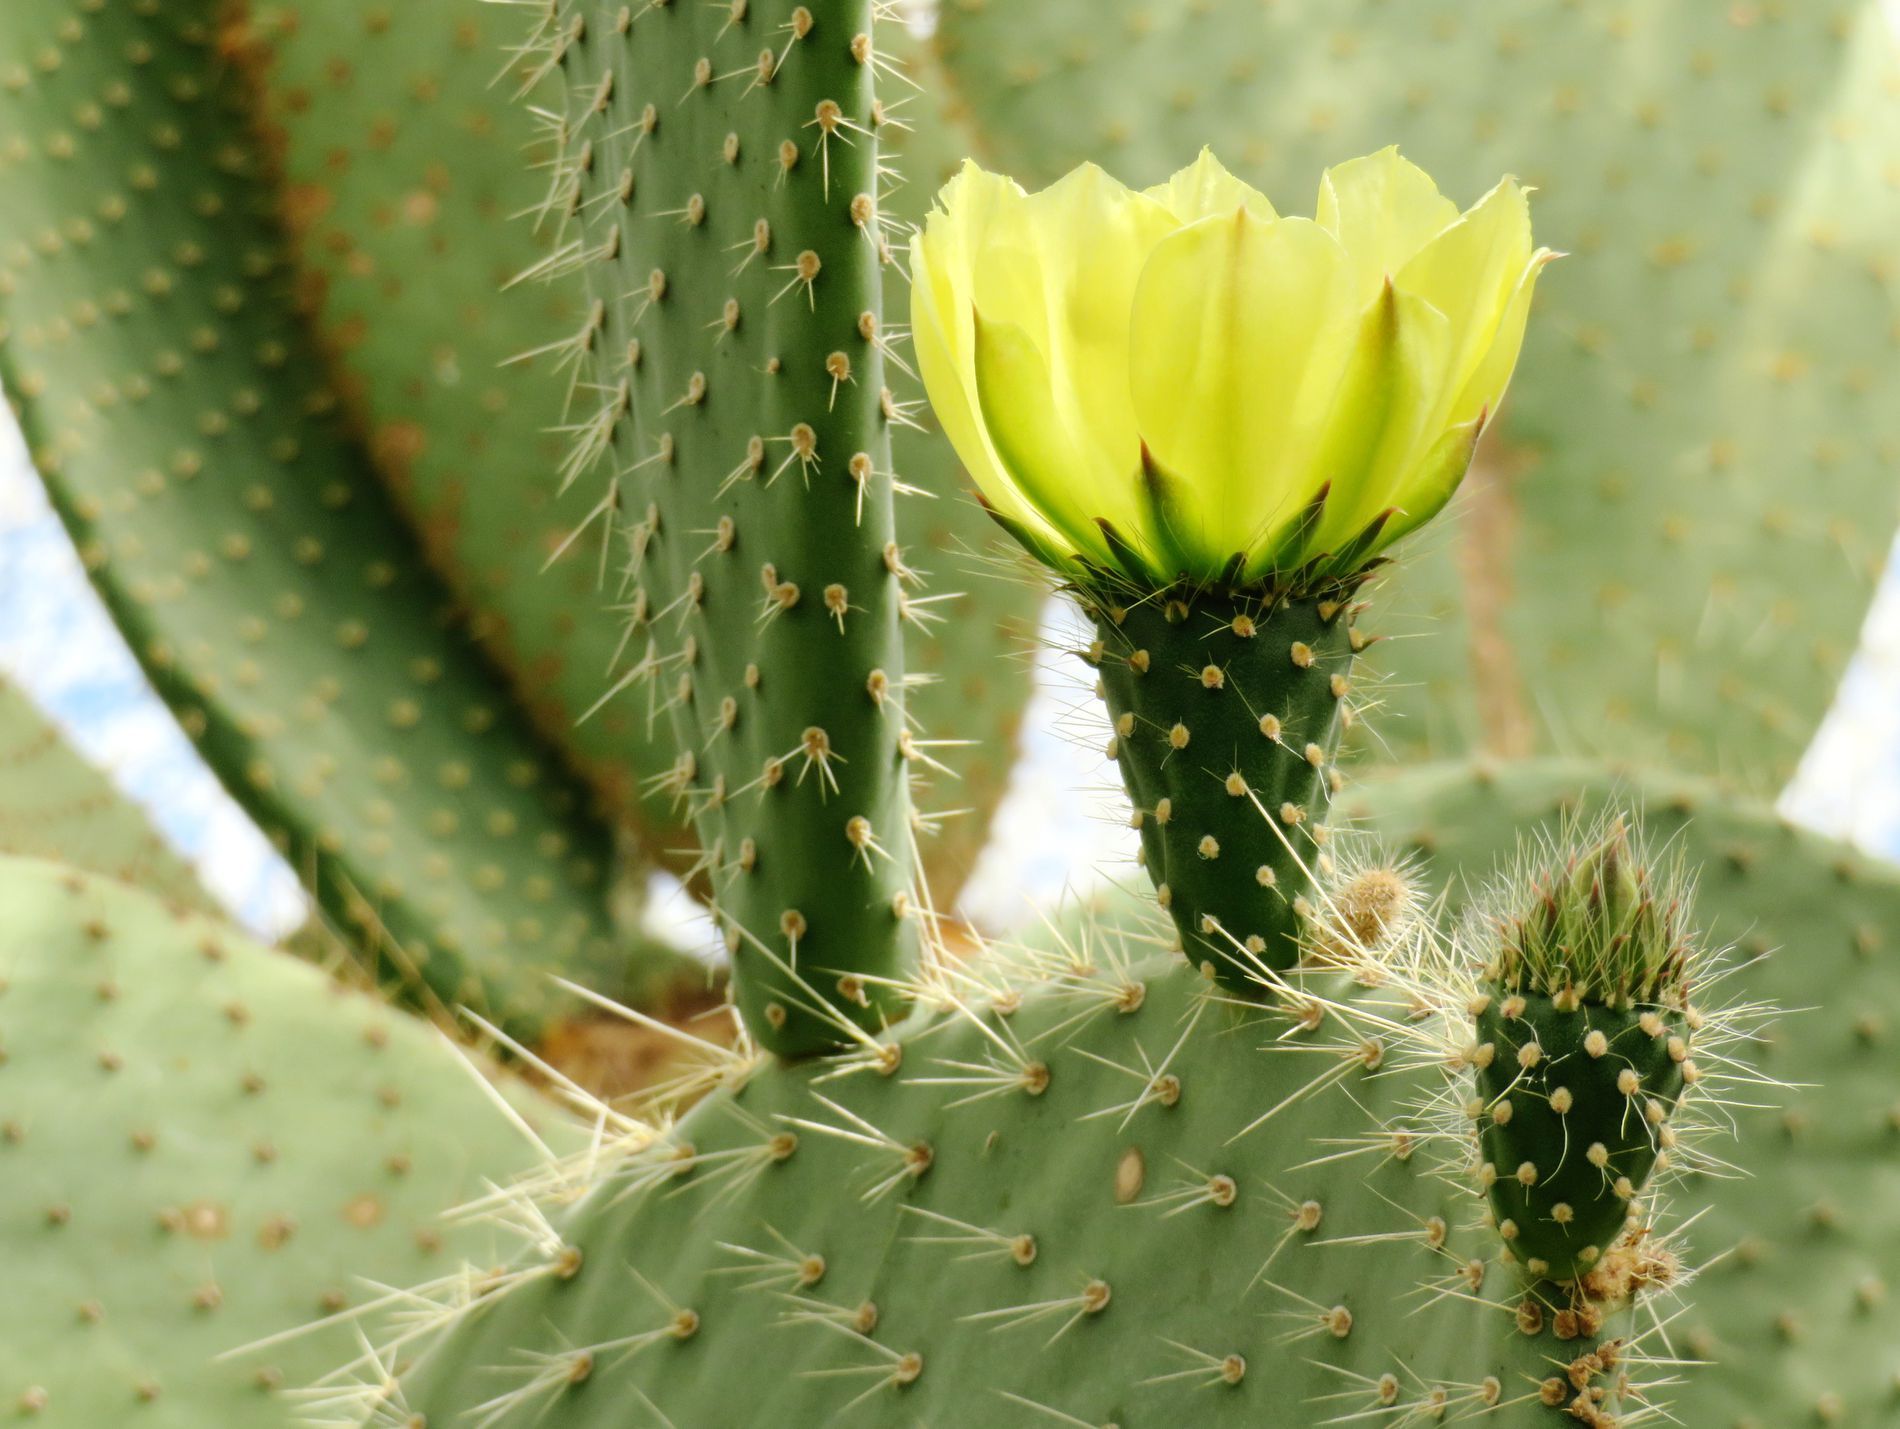
cactus's flower.
This is a cactus plant with a yellow flower blooming on it. The plant covered in sharp spines. On one of them, there’s a bright yellow flower that’s just opened.. There’s also a small cactus nearby, which might turn into another flower later
This scene shows a close-up view of a cactus plant with a bright yellow flower blooming. The lighting is soft and natural, probably taken during  sunlight. The main colors are green and yellow. The cactus is a soft, dusty green, and the flower is a , light yellow. The angle is close-up and slightly to the side, focusing right on the flower which make the mood peaceful and refreshing
Labels: Plant, Cactus, Sky, Flower
Camera: Canon Canon PowerShot SX720 HS
Lens: 4.3 - 172.0 mm, 4-172mm
Aperture: F5.6
Exposure: 1/320 sec
ISO: 160
Focal length: 27.2 mm